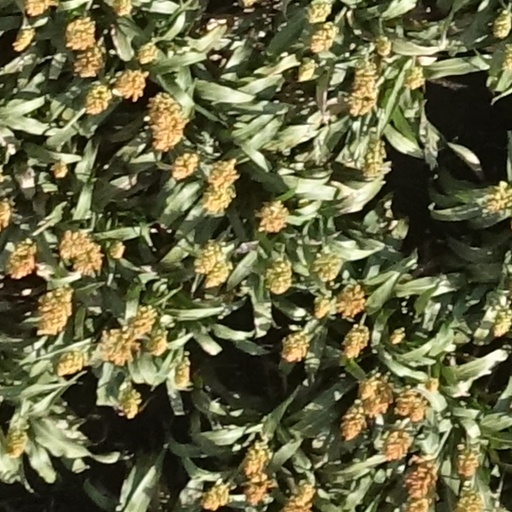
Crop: sorghum